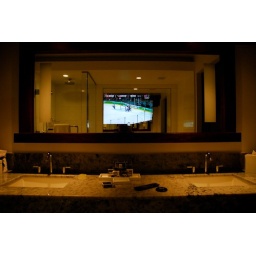
tv in the bathroom mirror